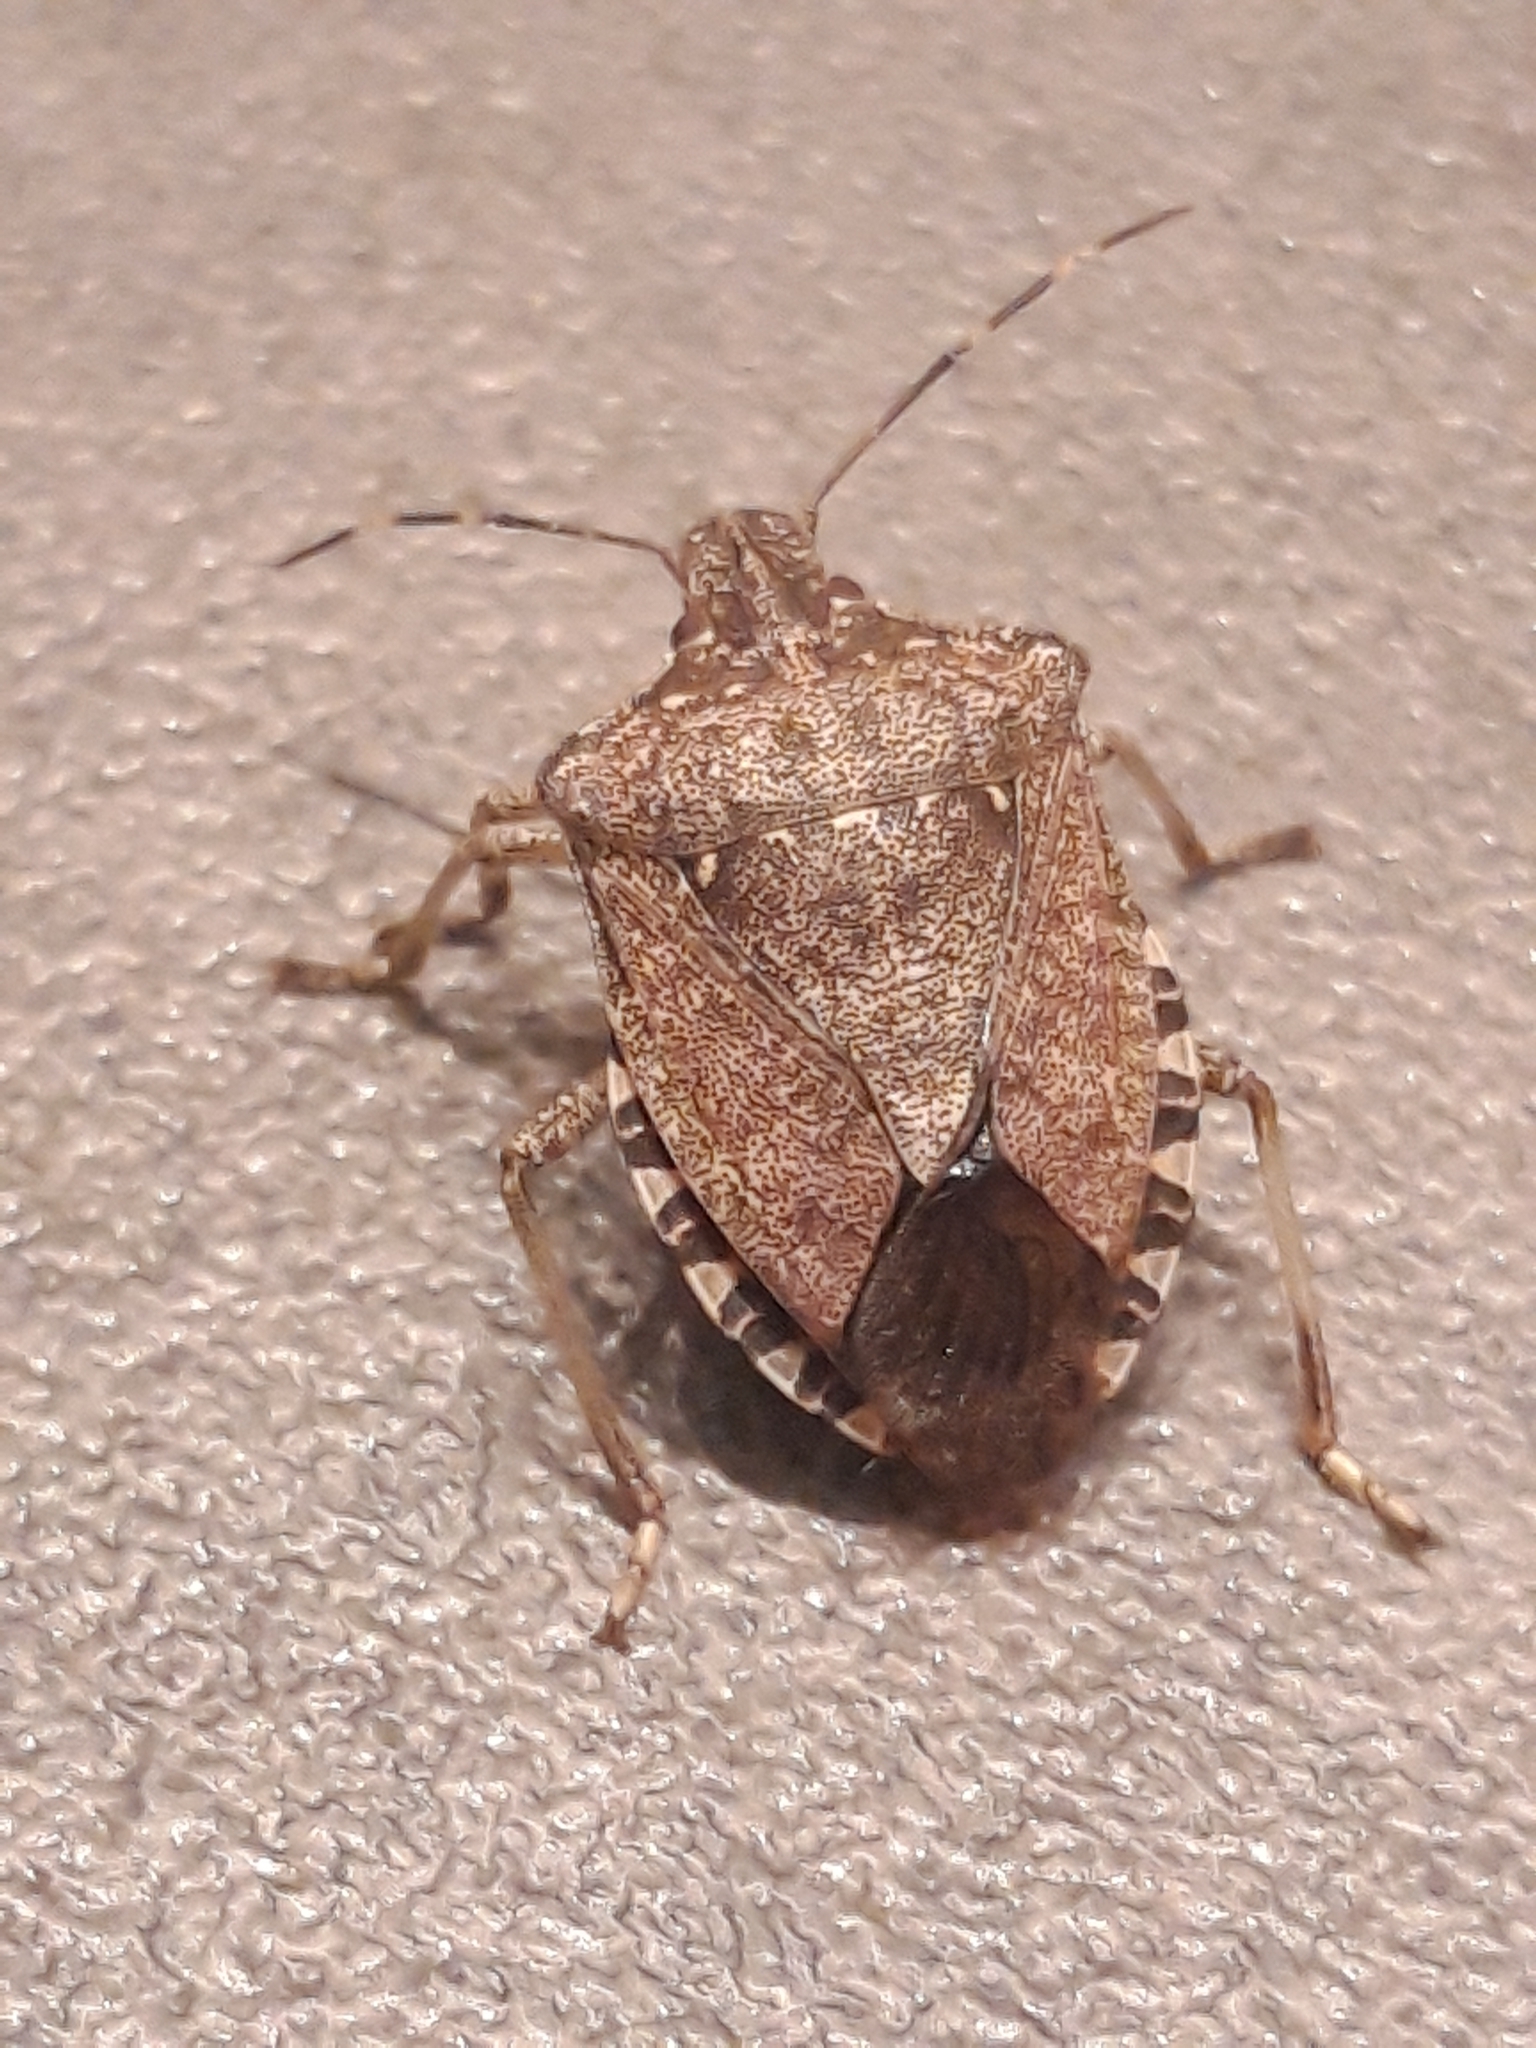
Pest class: stink_bug